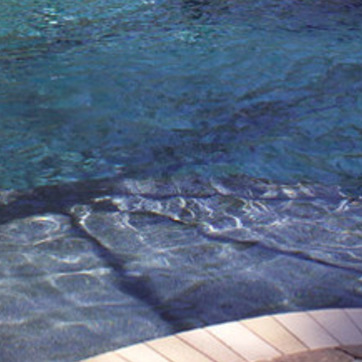
Material: water